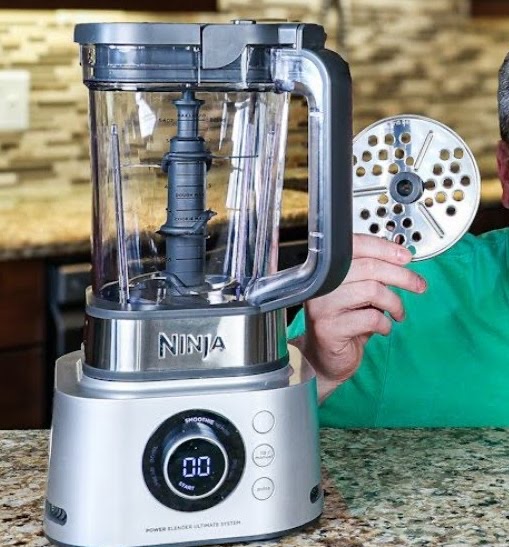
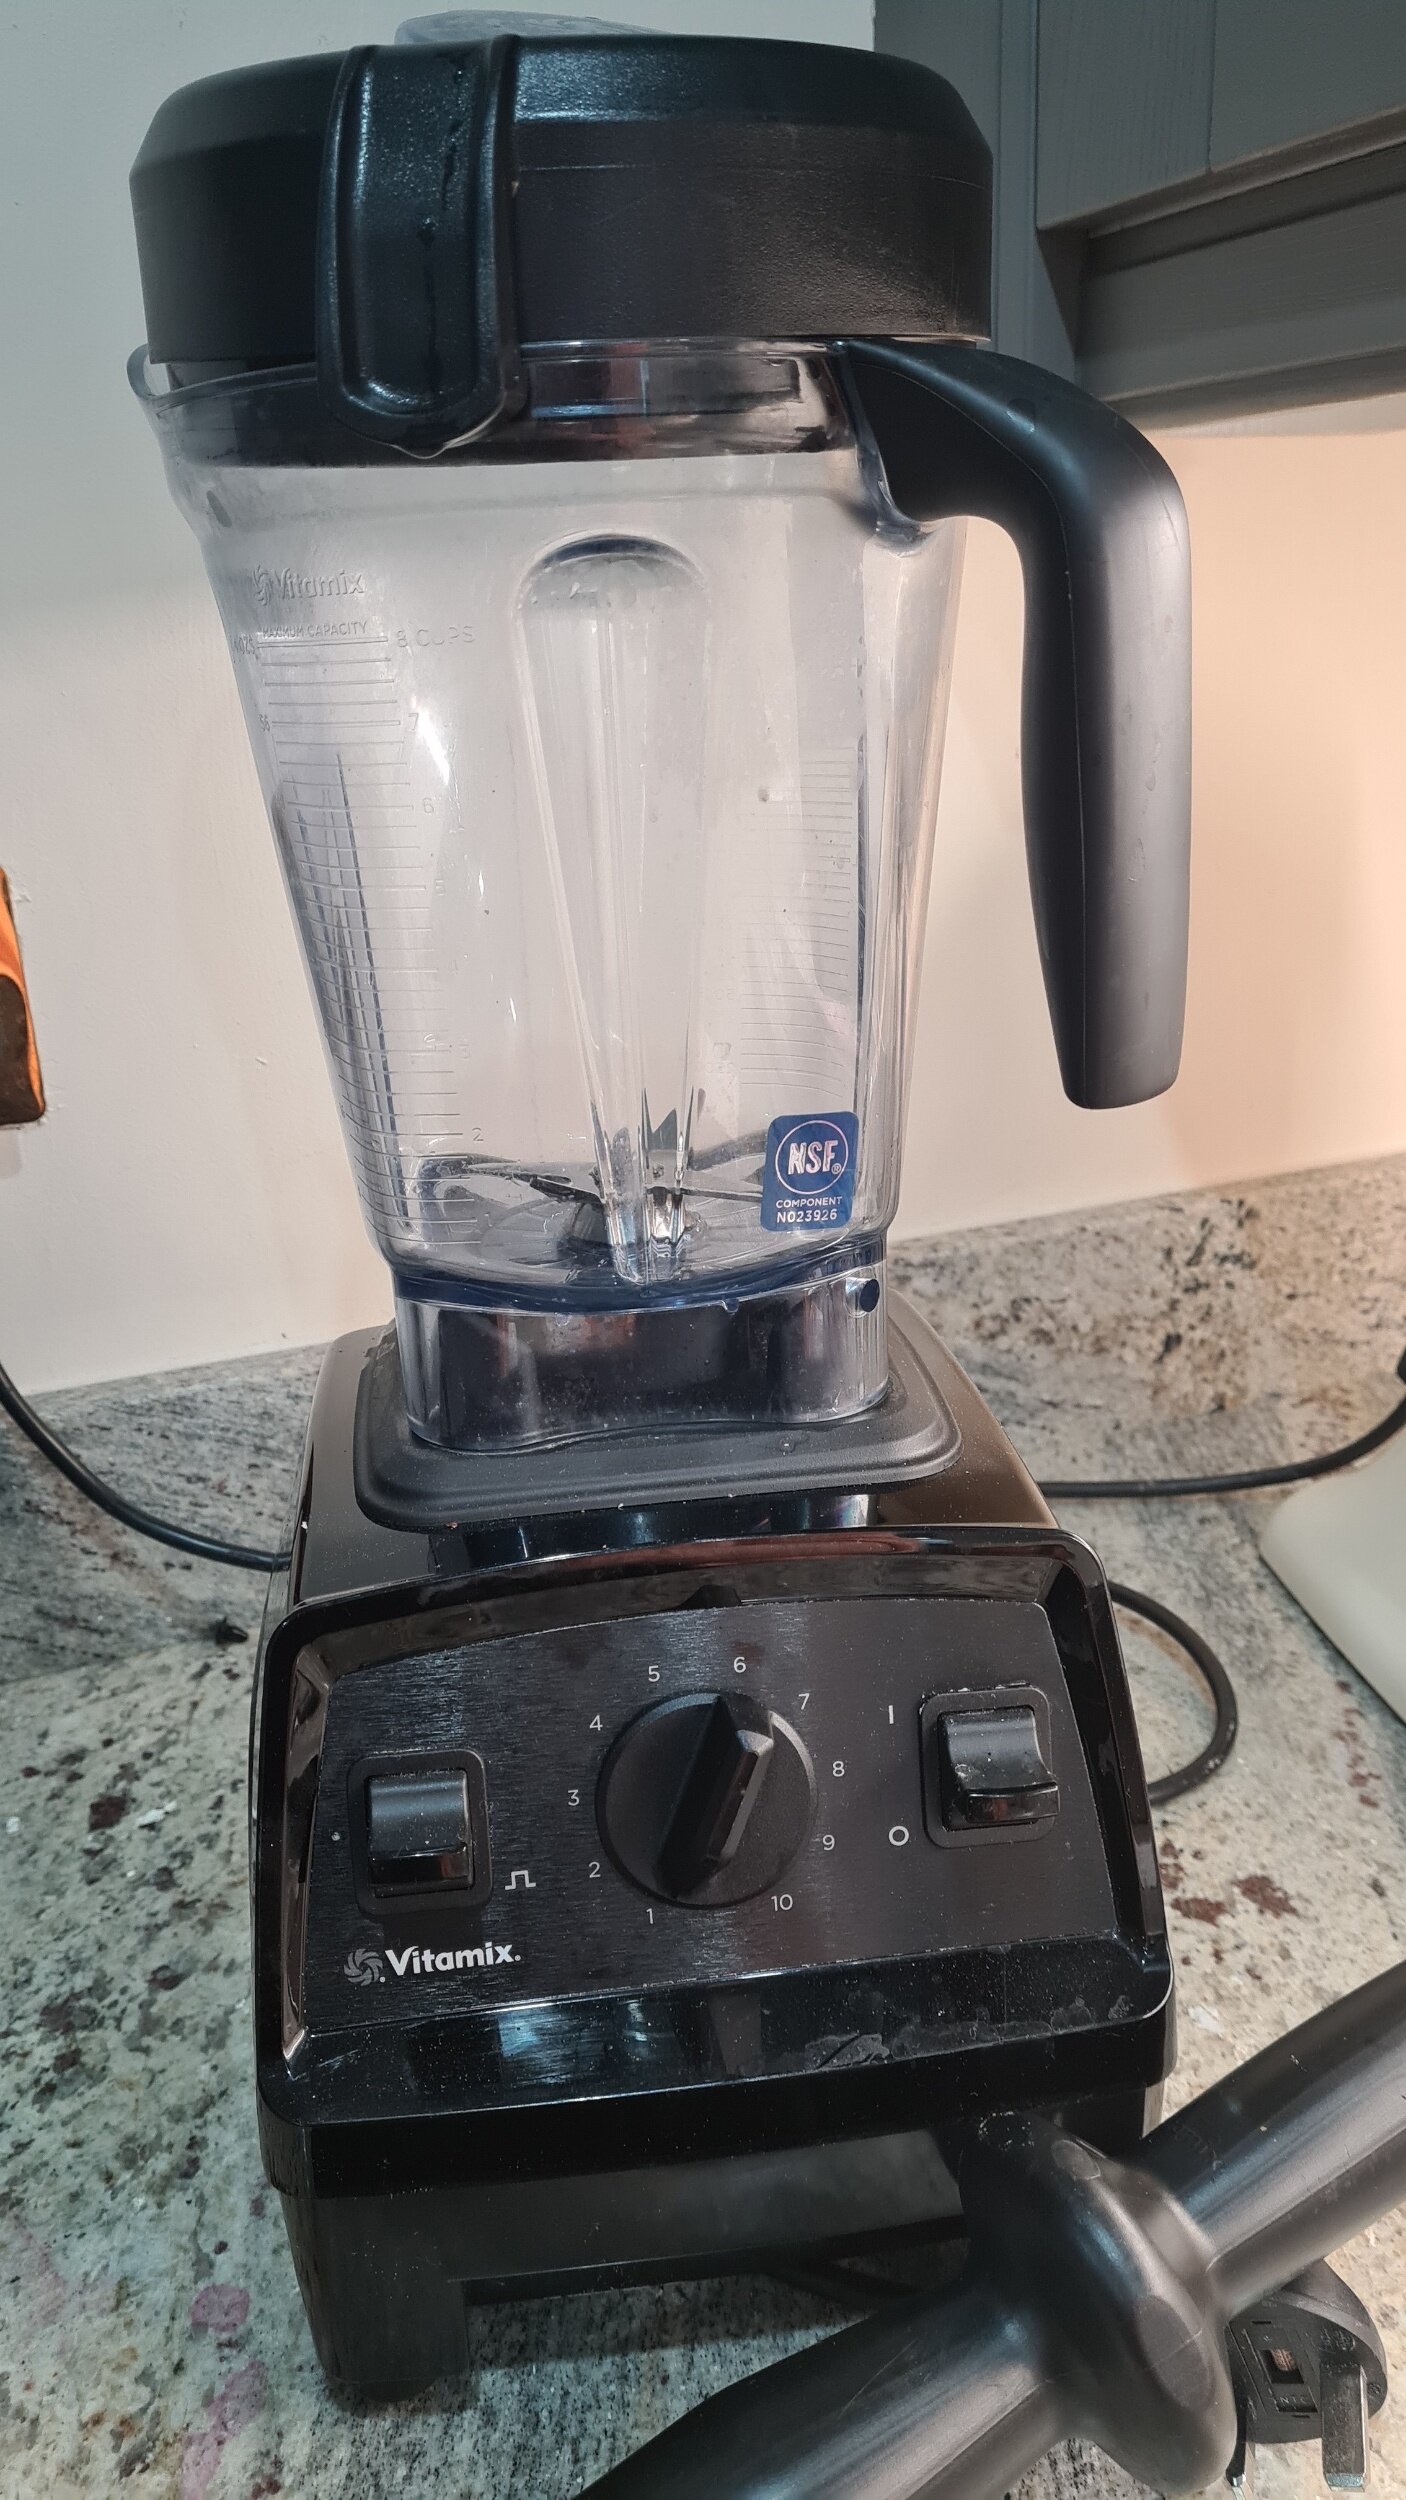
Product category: items_blender
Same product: no